Henry Kulka

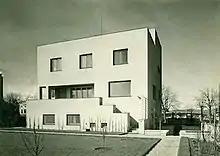
Villa Kantor Raumplan in Jablonec nad Nisou, 1934. View of south facing garden façade.

In 1919 after a brief period at the Technical University in Vienna, Henry Kulka began his studies at the Building School of the pioneer modern architect Adolf Loos. Loos emphasized that all architecture should be related to human activity and evolve from it: form follows function. Loos was opposed to unnecessary ornamentation in architecture. He advocated the use of natural unadulterated materials and a respect for skilled craftsmanship. His designs included specifications of internal lining of quality materials such as stone marble and wood. The unique feature of Loos's design was three dimensional planning later named Raumplan by Kulka and described in Kulka's words; "The rooms of his houses are situated on various levels, inter-related in harmonious proportions, space flowing into space, but forming a compact unit. The levels are not bound to a special floor (ground floor, first floor, etc.) and are not the result of simply dividing a high room into mezzanine parts. The floors are inter-related rooms with open vistas, the levels connected by steps".